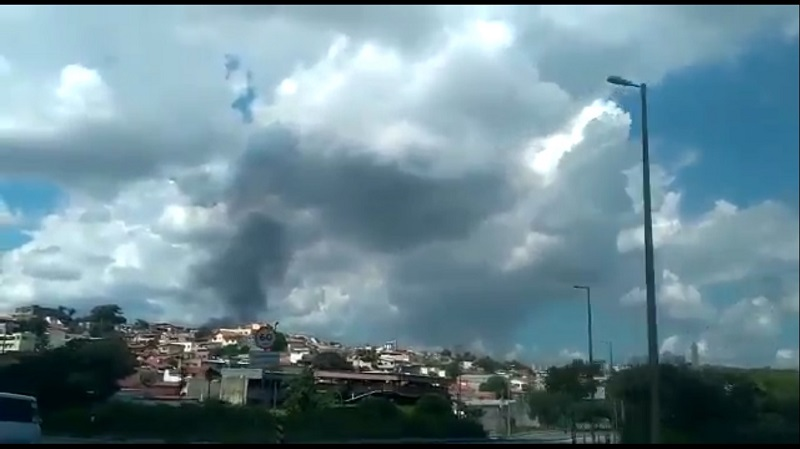
Fire: no
Smoke: yes